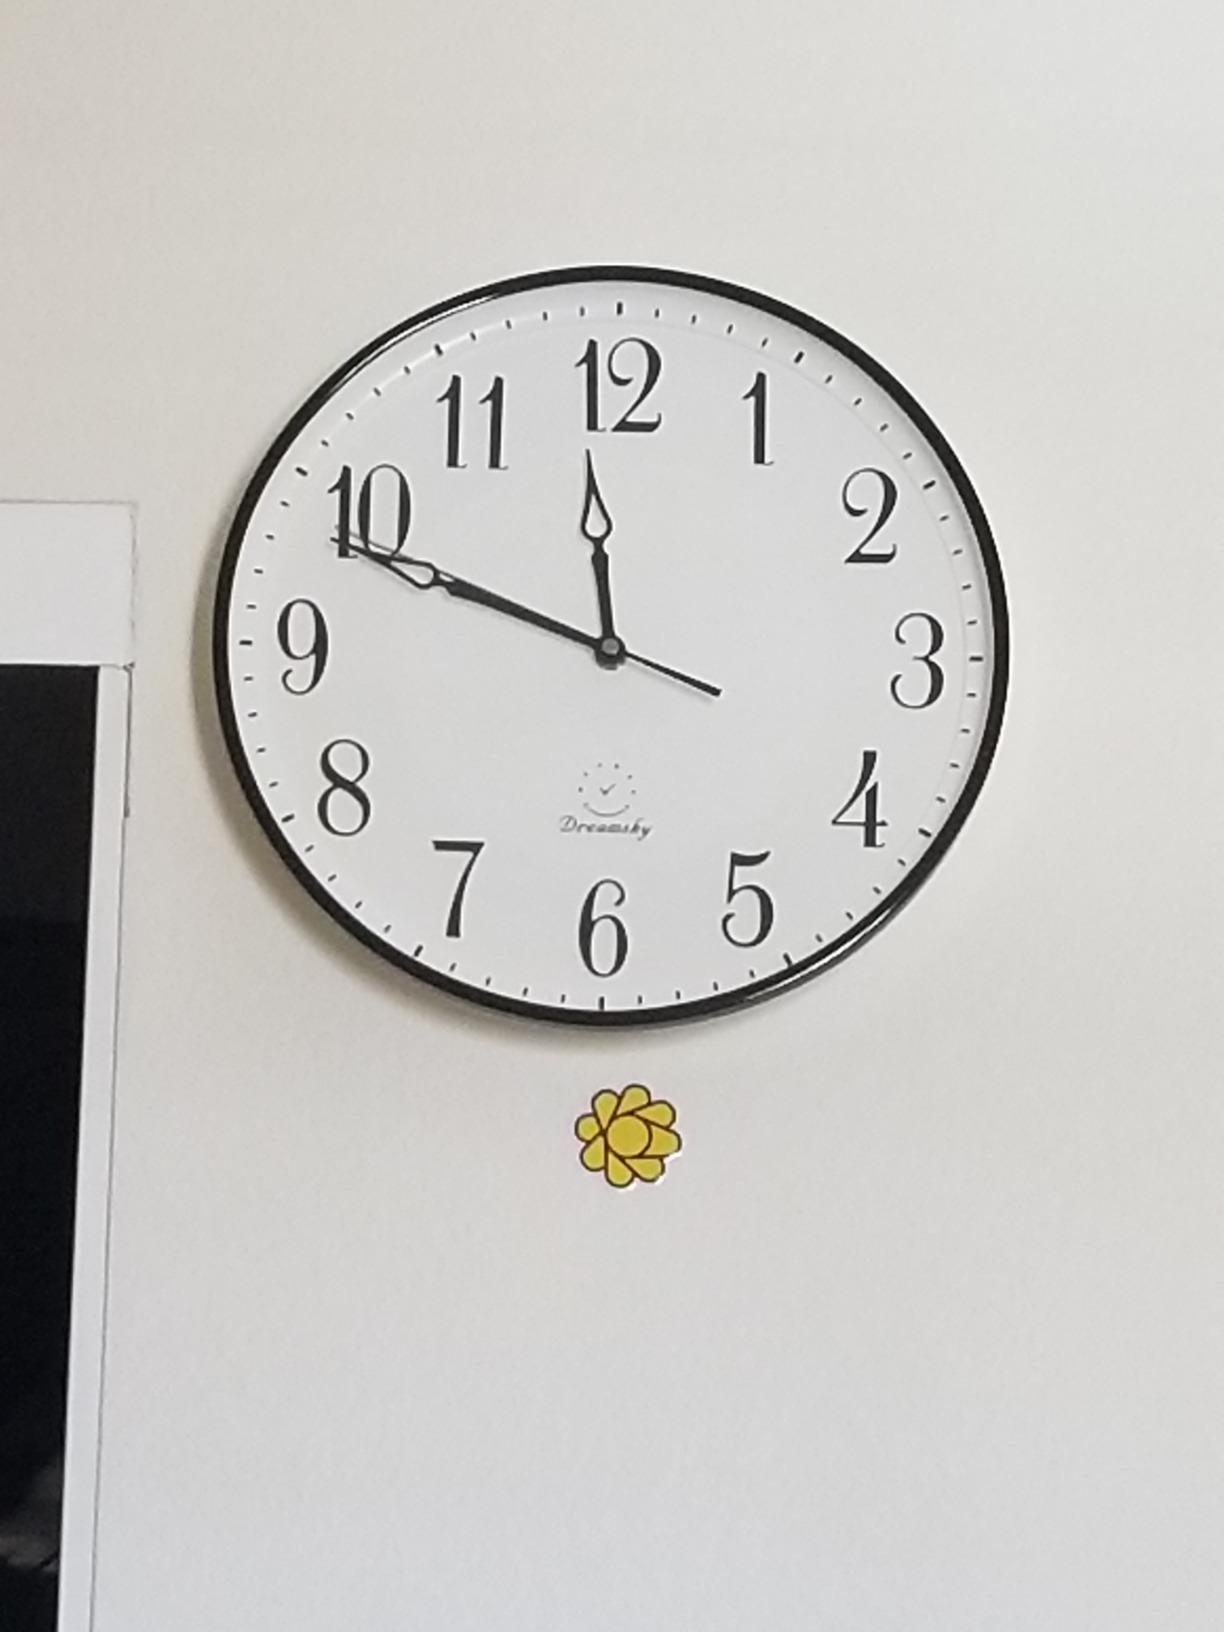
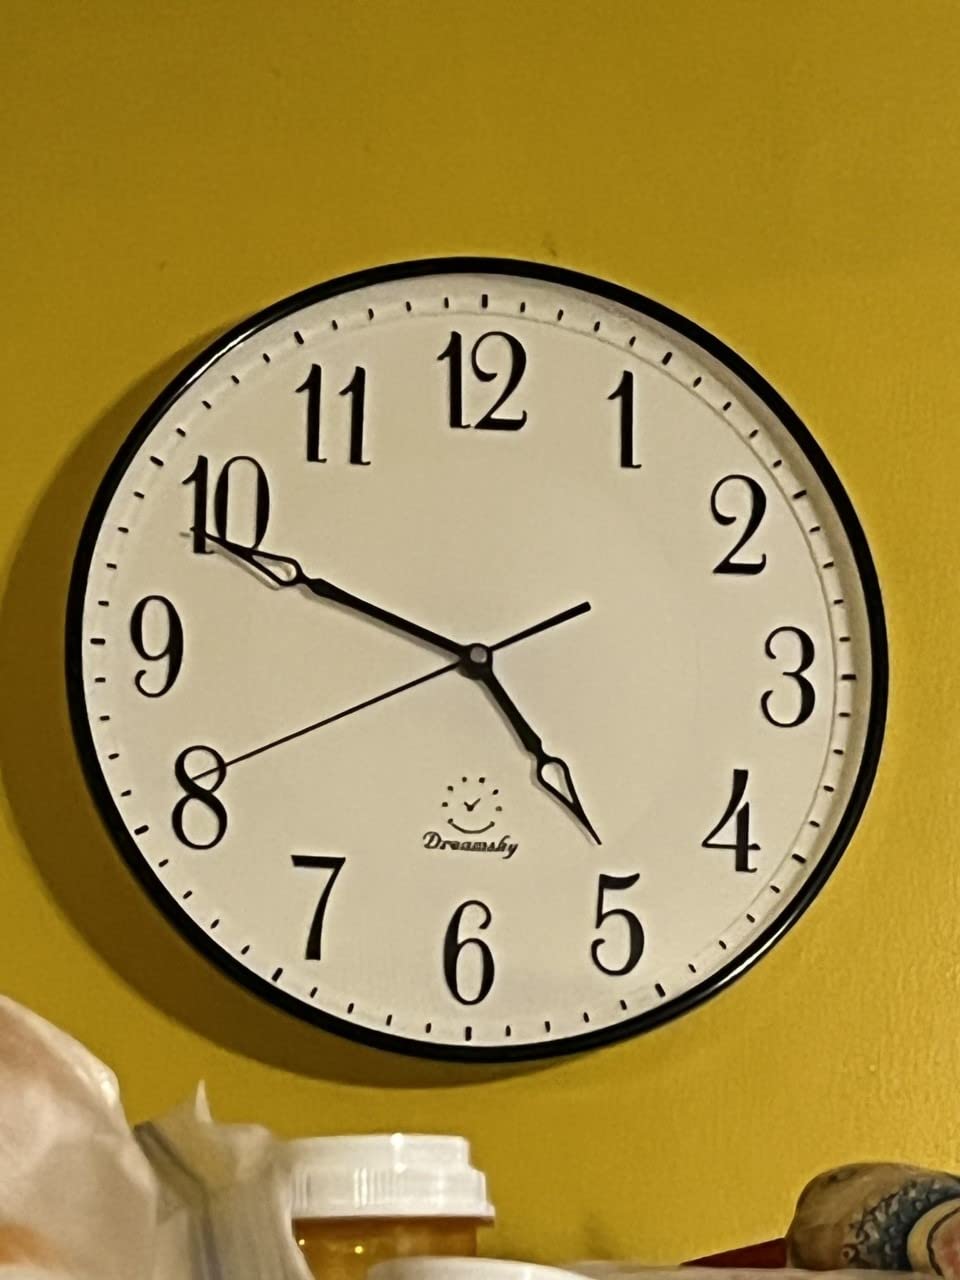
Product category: clock
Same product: yes